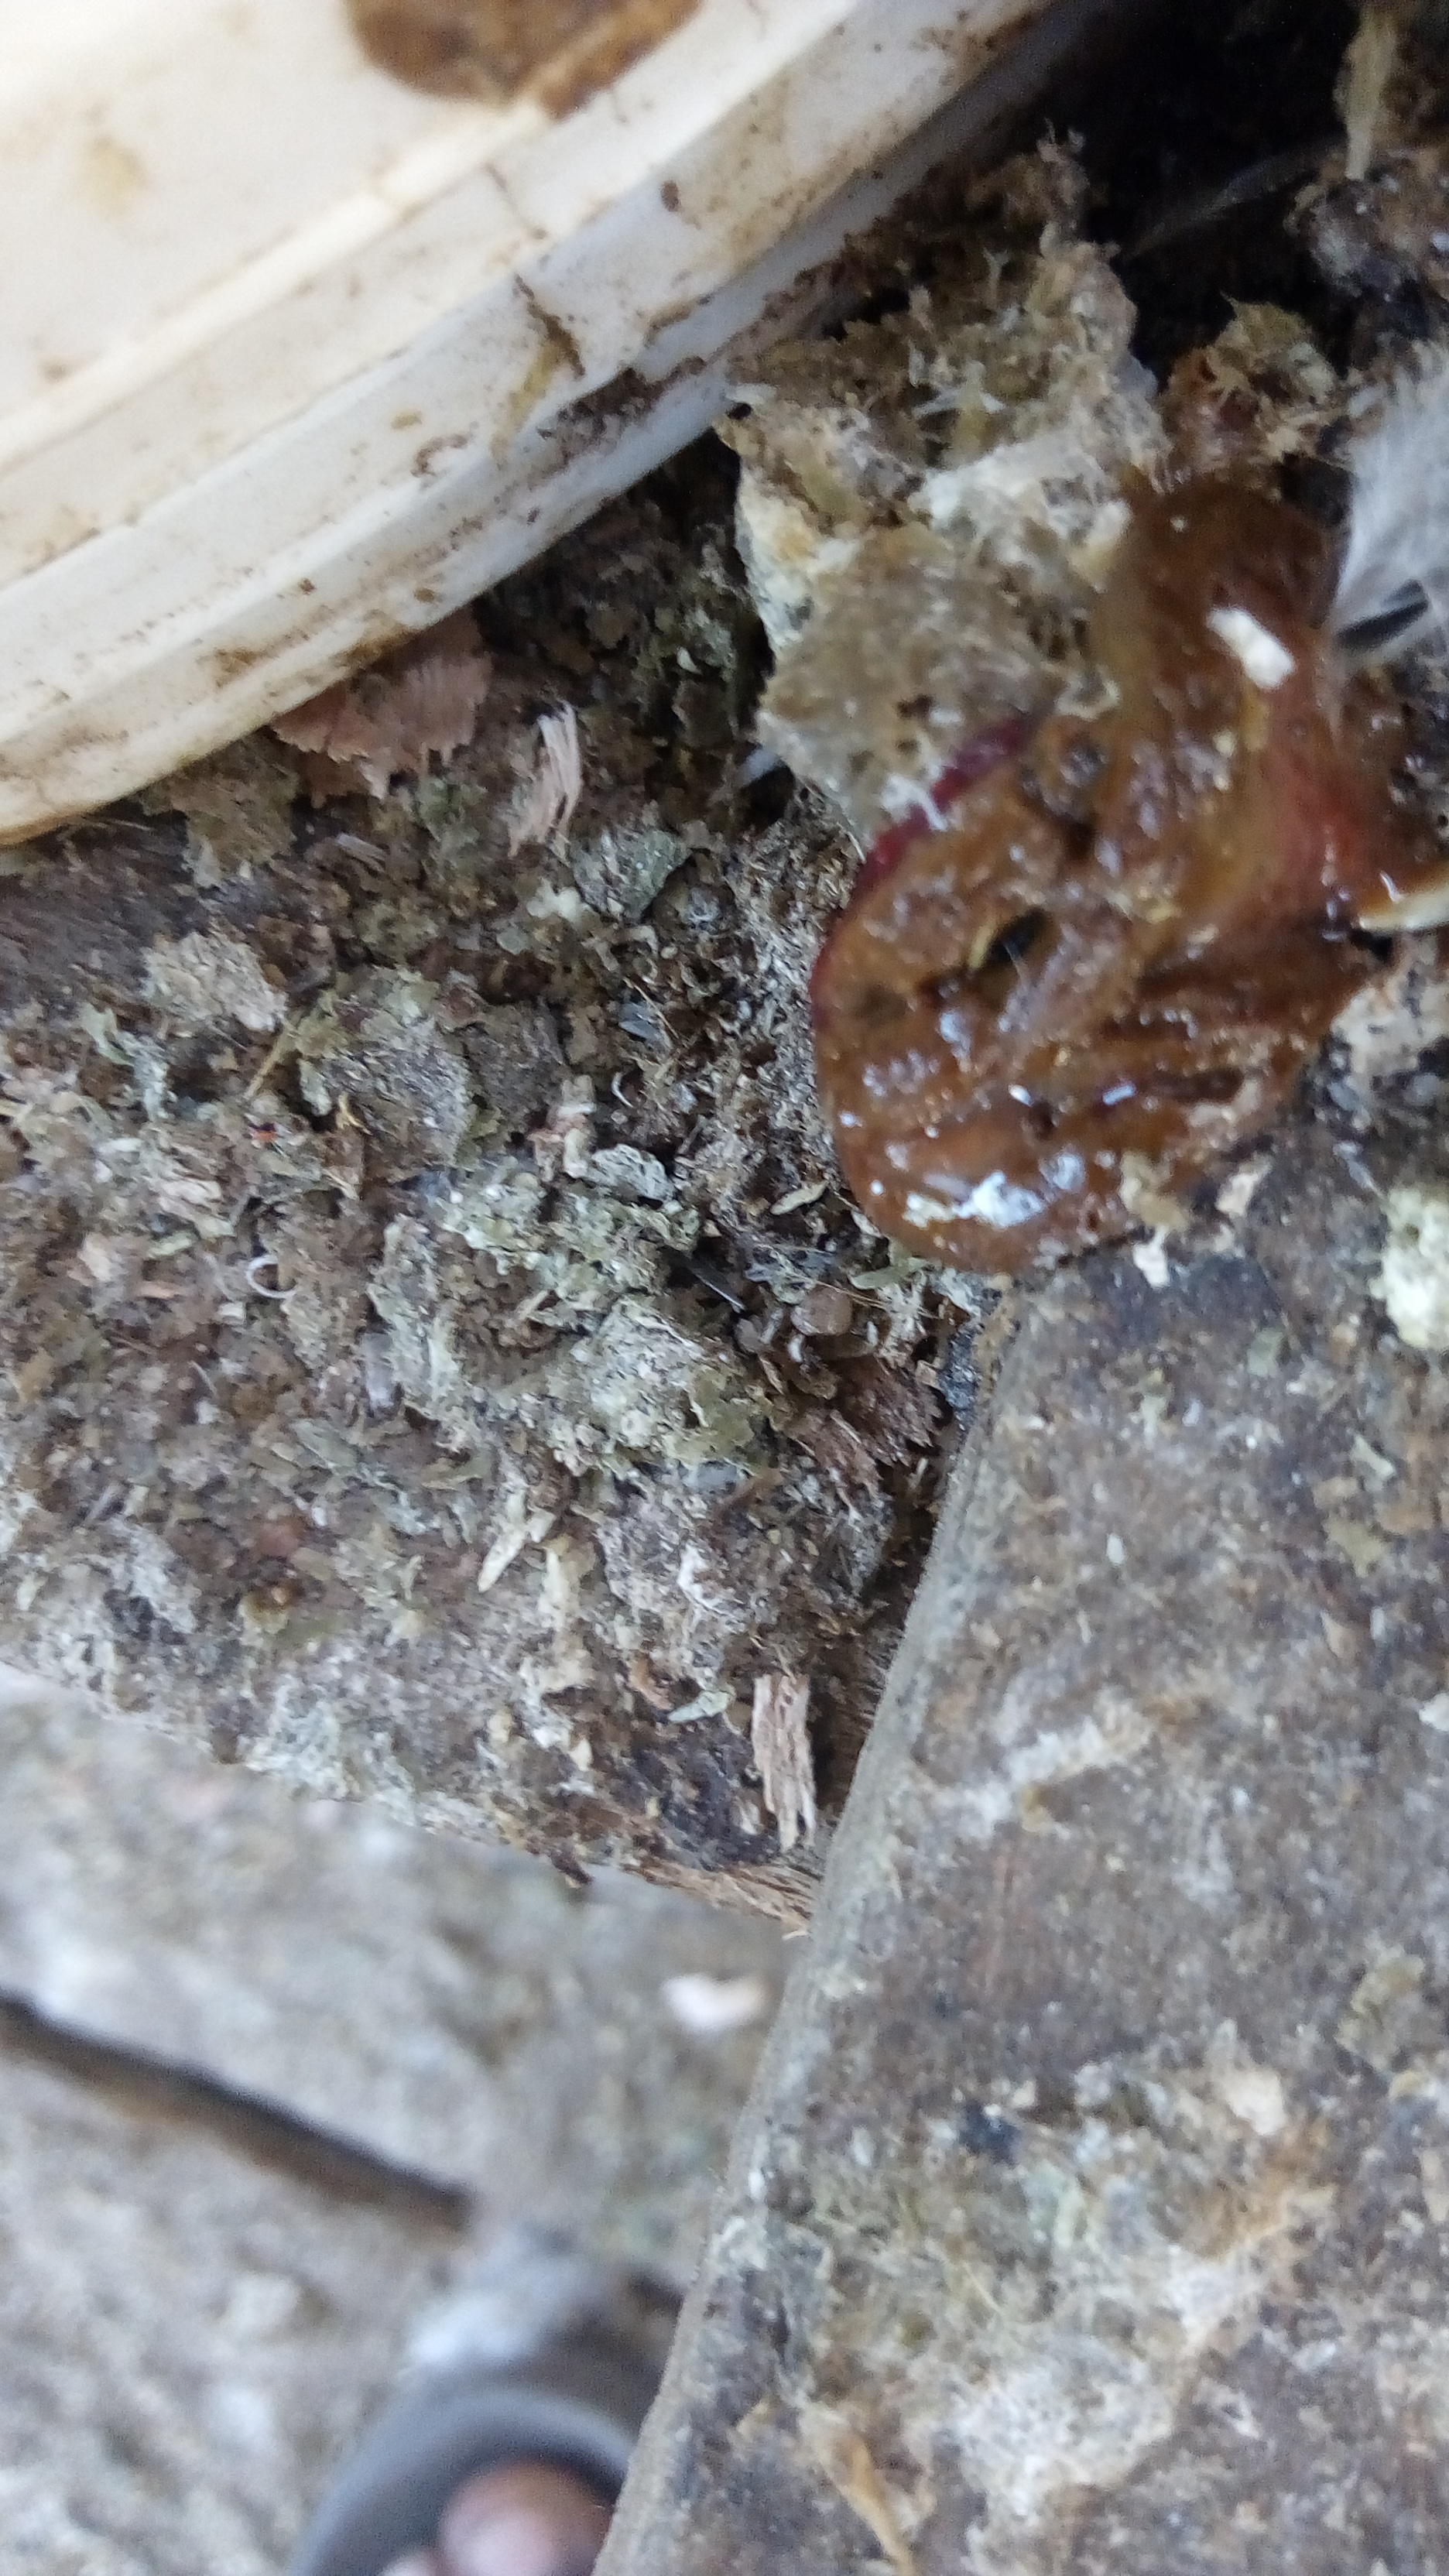
PCR-confirmed diagnosis: Coccidiosis